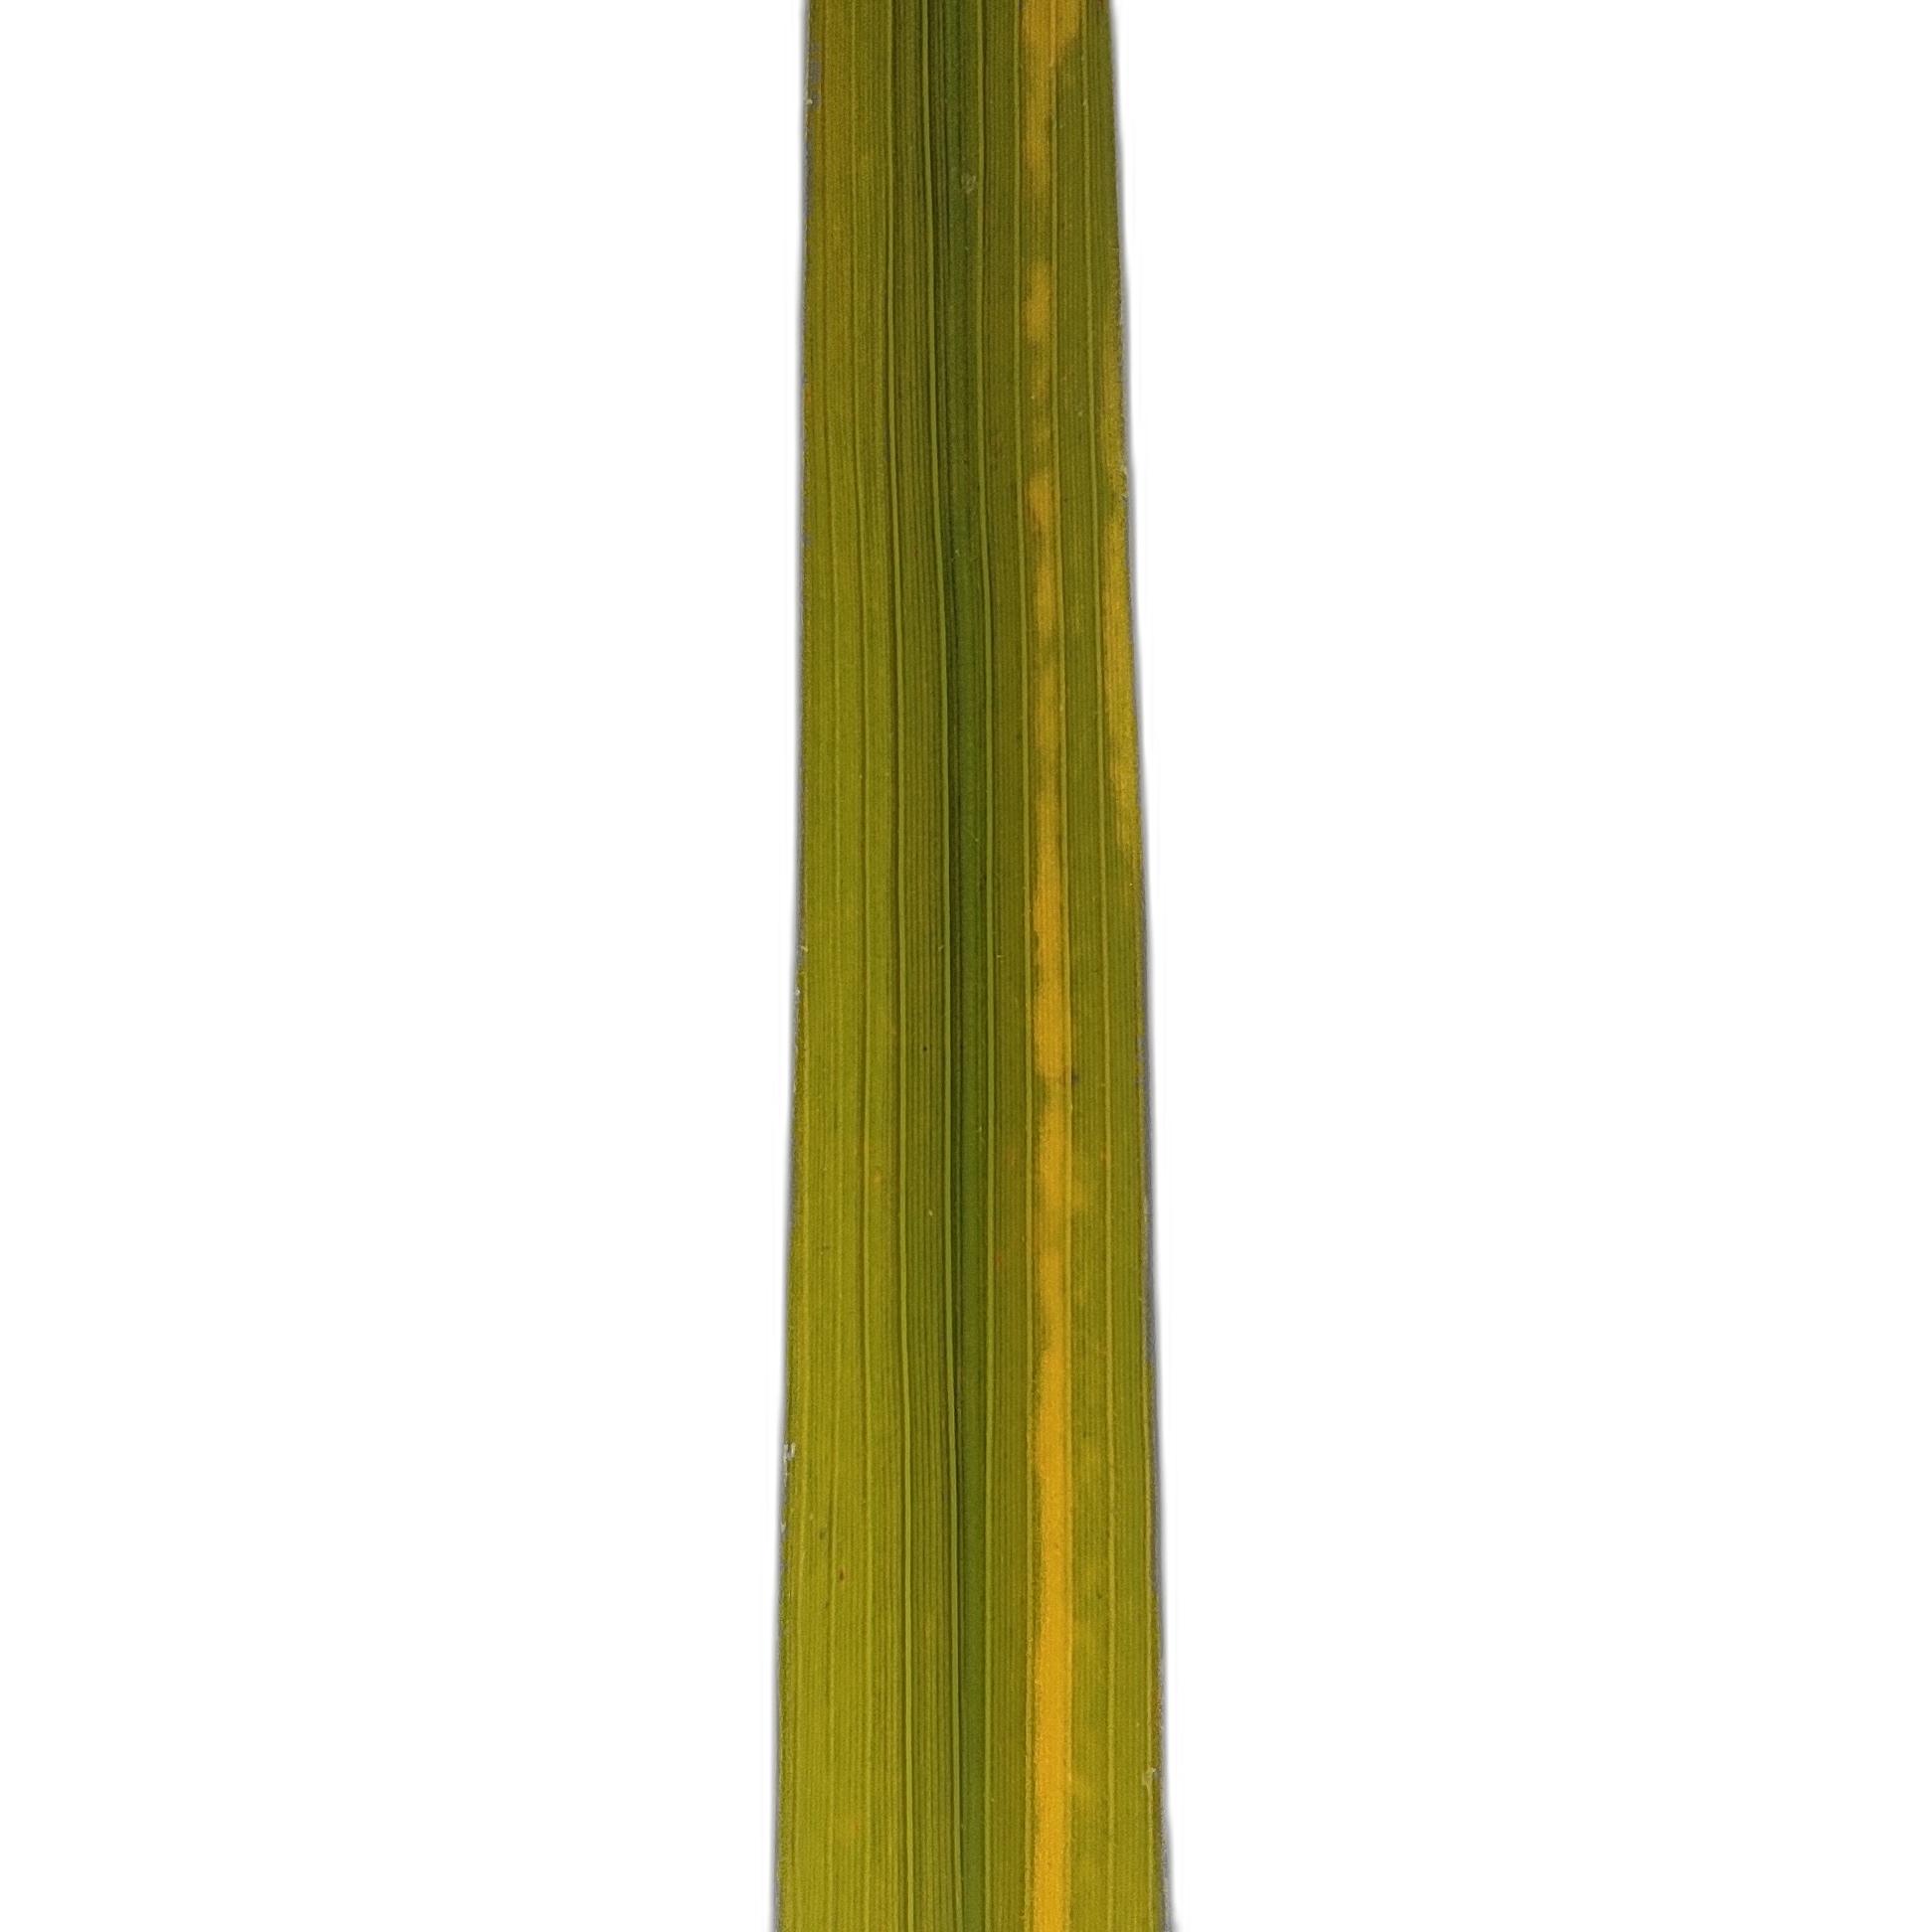
Label: Rice Stripes